Hinrik Bornemann

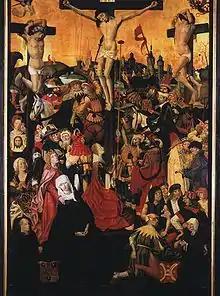
"The Crucifixion", c. 1490

Hinrik Bornemann (b. circa 1450 in Hamburg, d. 1499- Also known as Henrik Bornemann or Hinrich Bornemann) was a Northern German Late Gothic painter. He was the son of Hans Bornemann, who died in 1474. After his father's death his mother was thrice remarried to painters- to Hinrik Funhof (d. 1485), to Absolon Stumme (d. 1499), and then finally to Wilm Dedeke (d. 1528). His main work was the Altarpiece of St. Luke (Lukas-Altar) for St. Mary's Cathedral in Hamburg, now shown in St. James the Greater Church. Upon his death in 1499 it was left unfinished, and was completed by Wilm Dedeke.